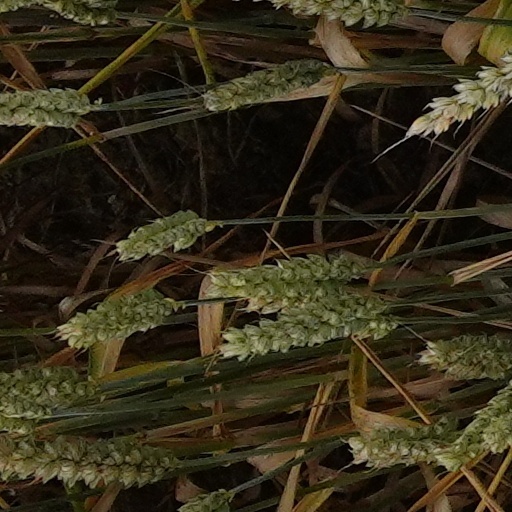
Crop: wheat